Devlet Hatun

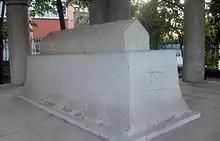
Devlet Hatun's Türbe at Bursa

Devlet Hatun (died in 1422) was a concubine of Sultan Bayezid I, and the mother of Mehmed I of the Ottoman Empire.